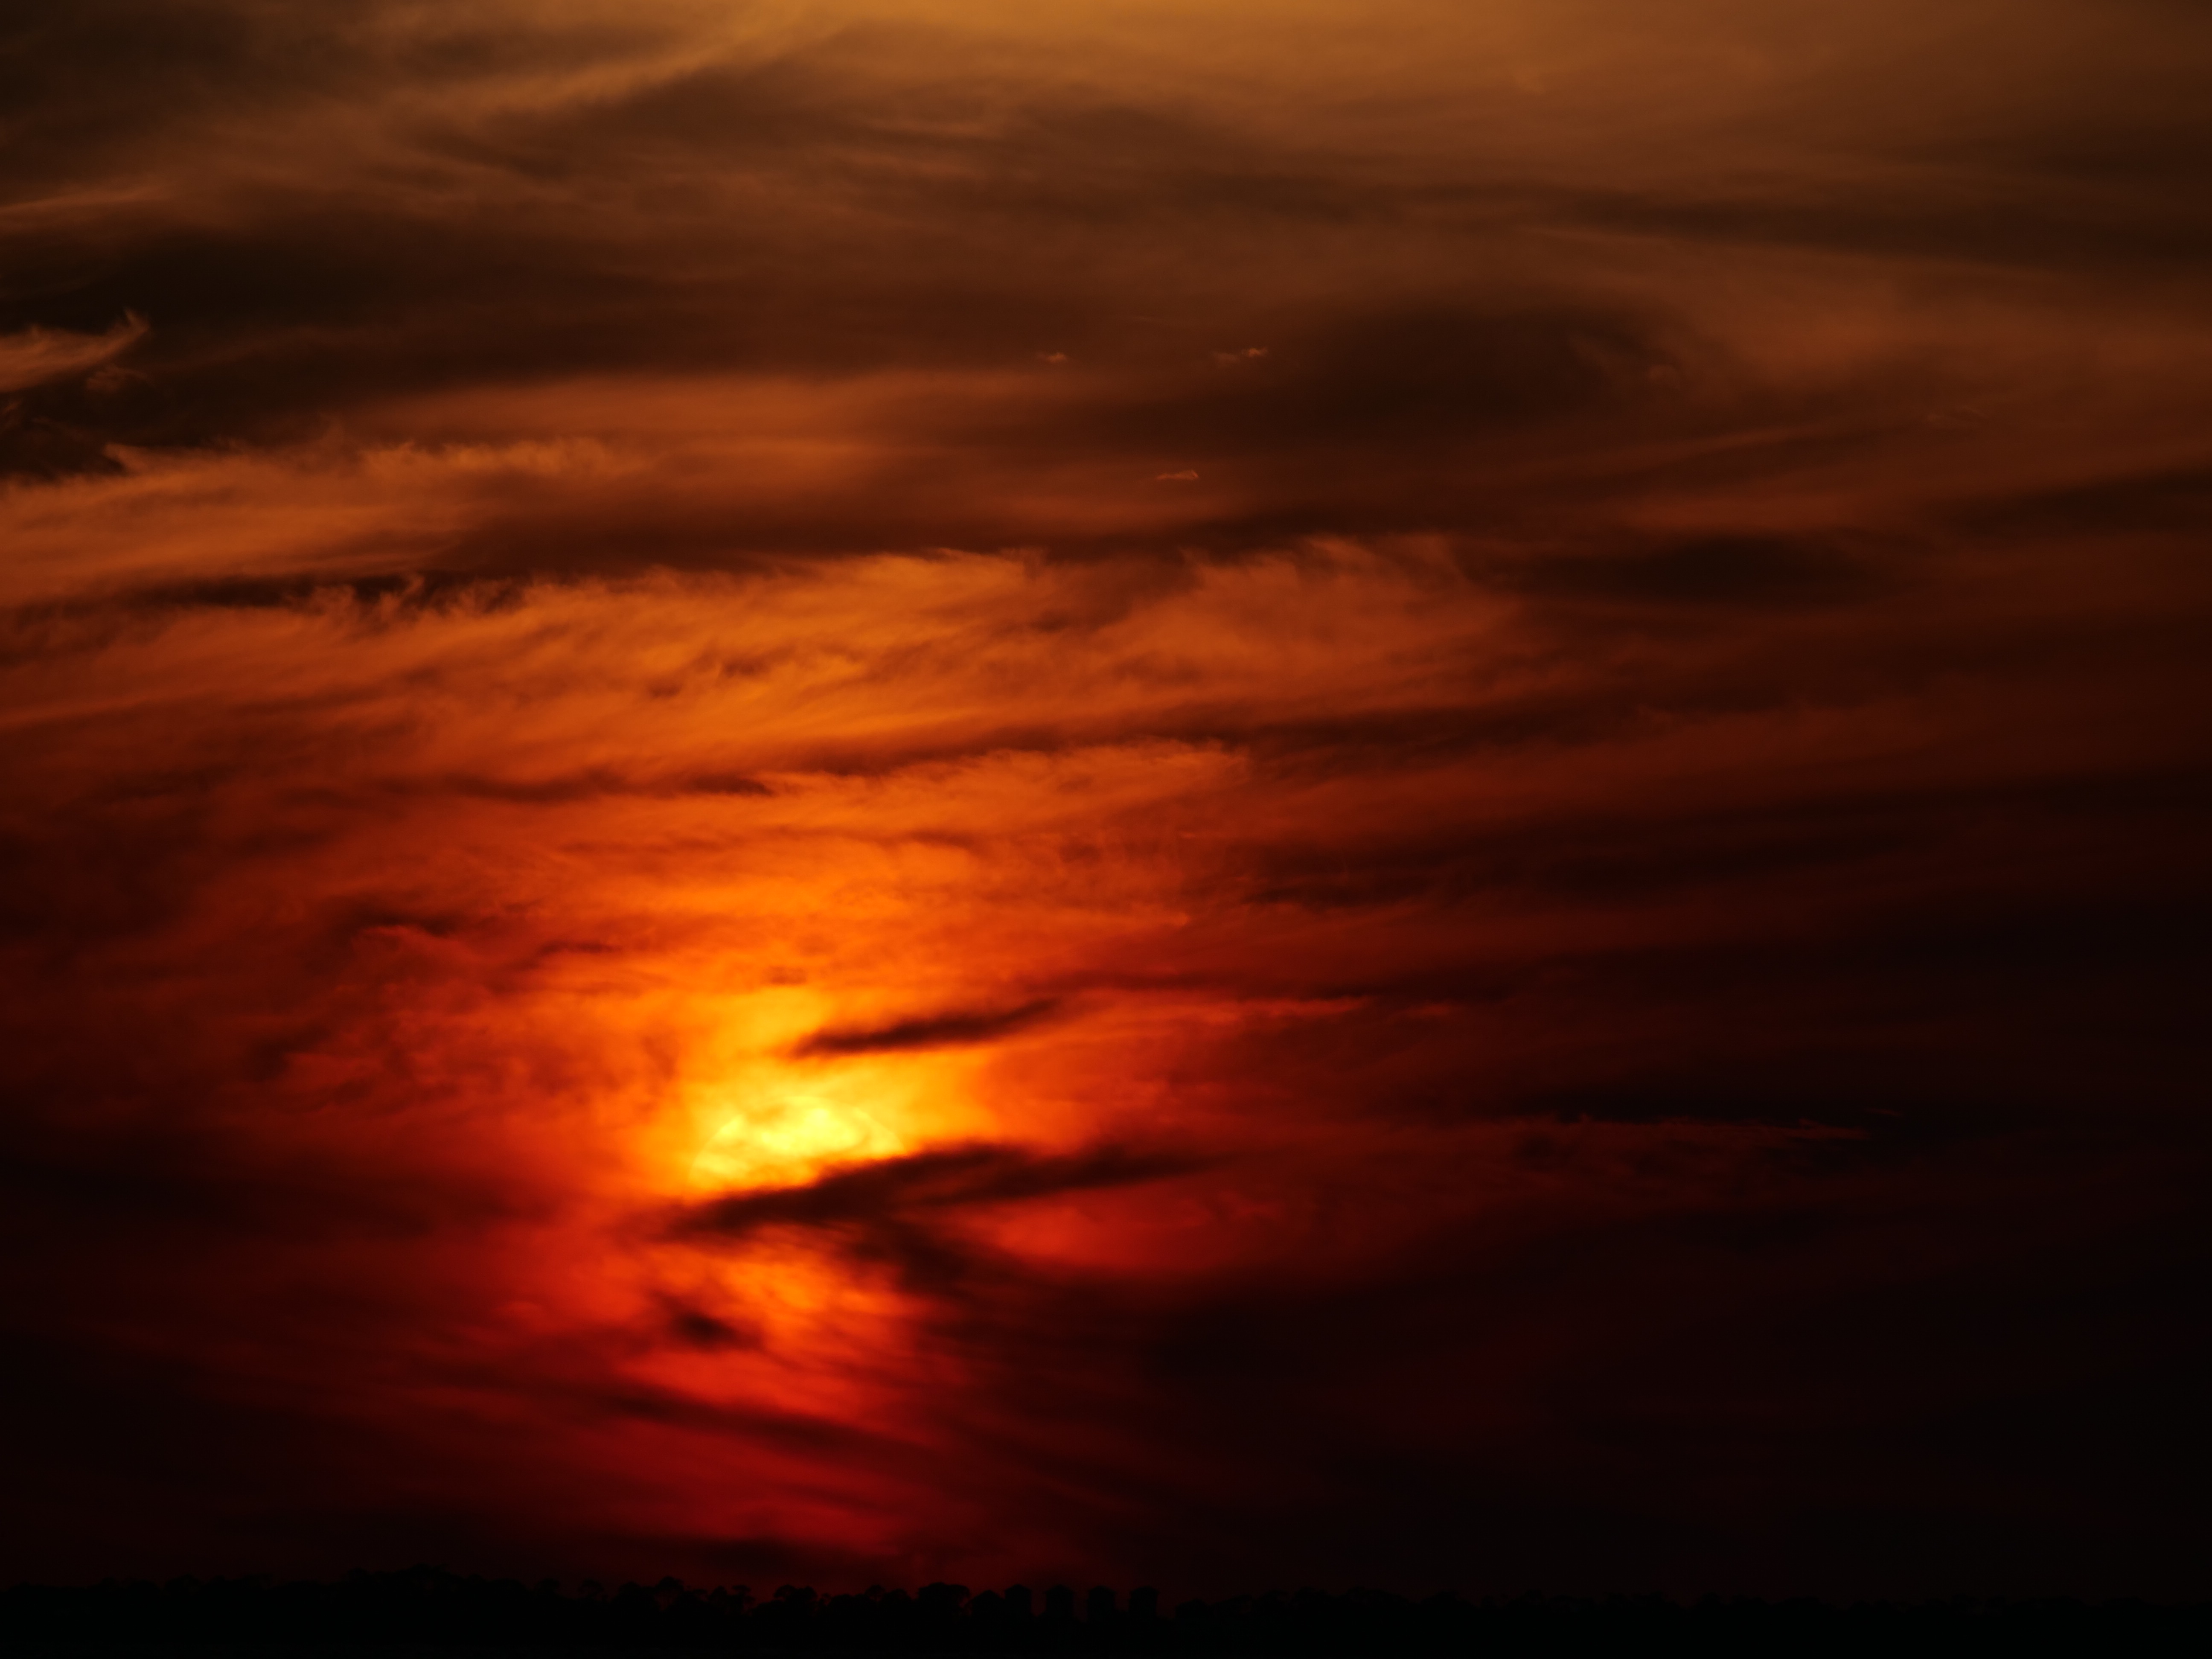
weird, sunset, stormy sky, red sky, Port Saint Joe, florida, sky, cloud, afterglow, red sky at morning, red, horizon, orange, evening, atmosphere, sunrise, geological phenomenon, dusk, atmospheric phenomenon, heat, morning, sun, sunlight, dawn, calm, cumulus, meteorological phenomenon, photography, sea, landscape, darkness, astronomical object